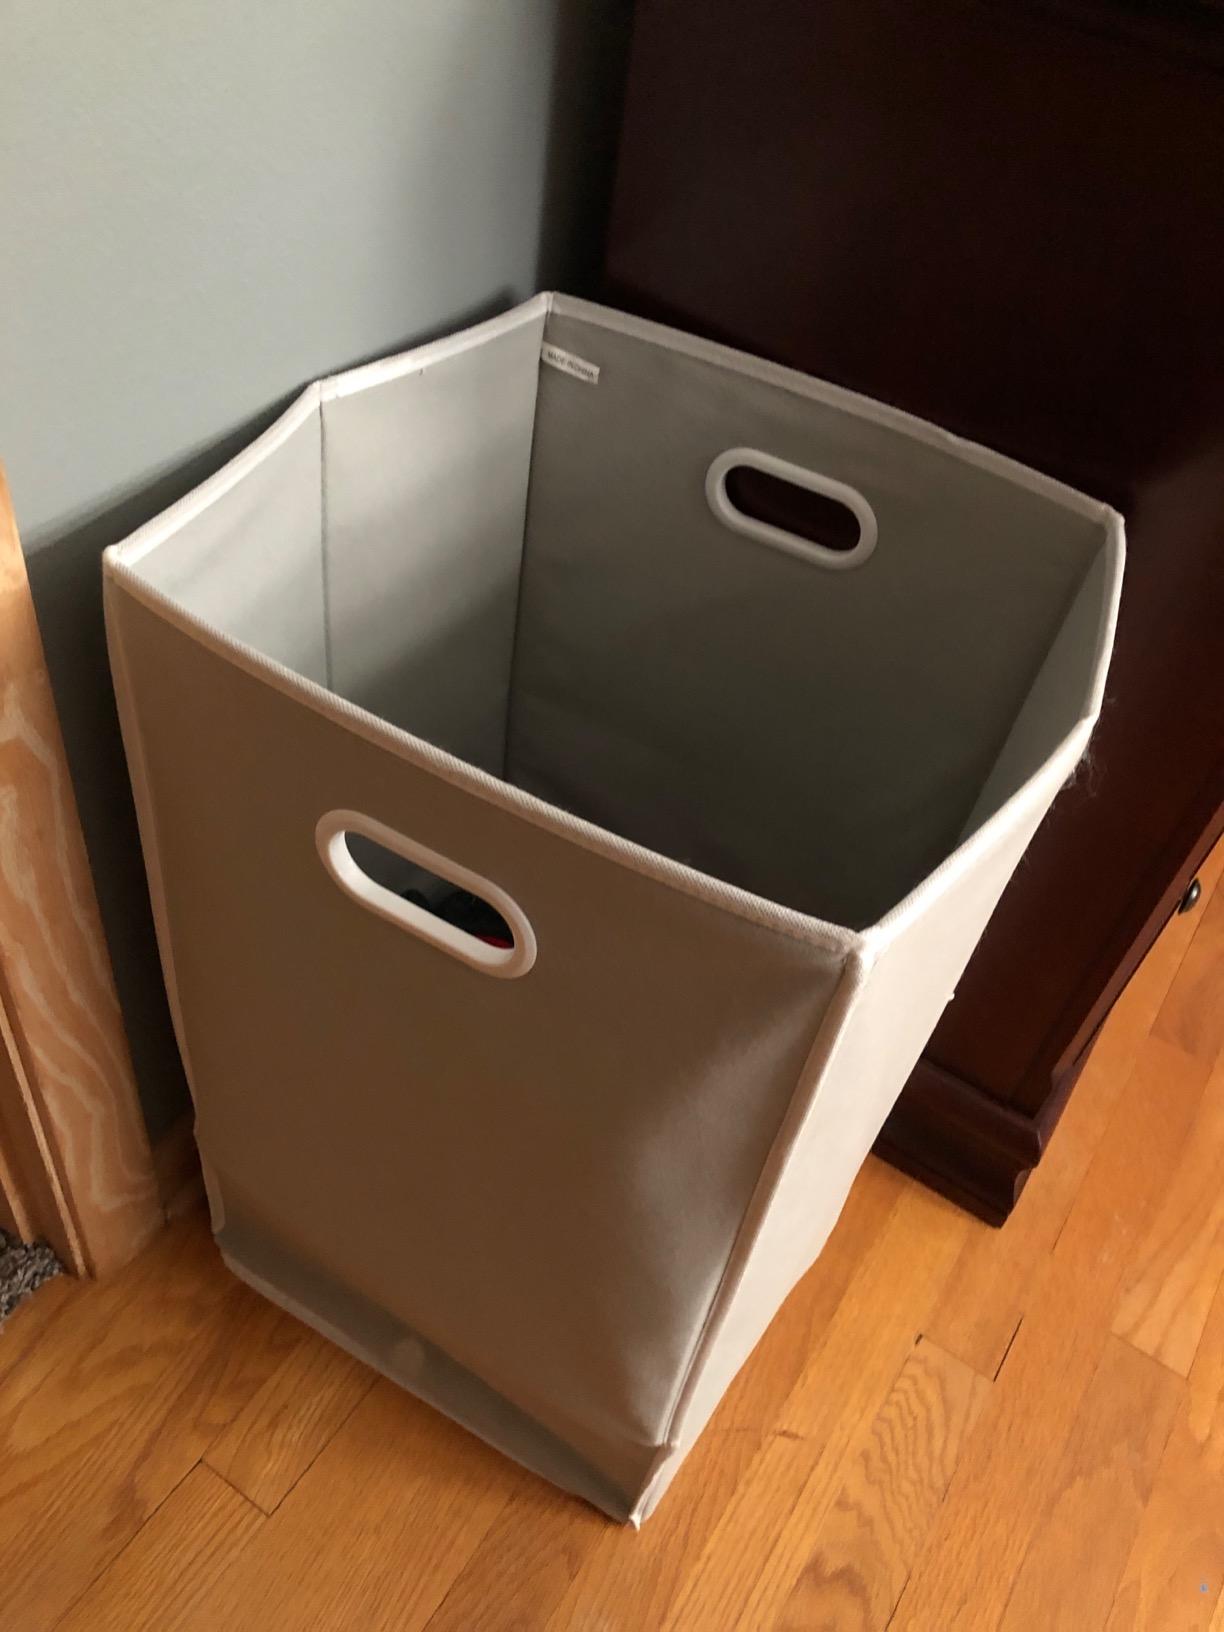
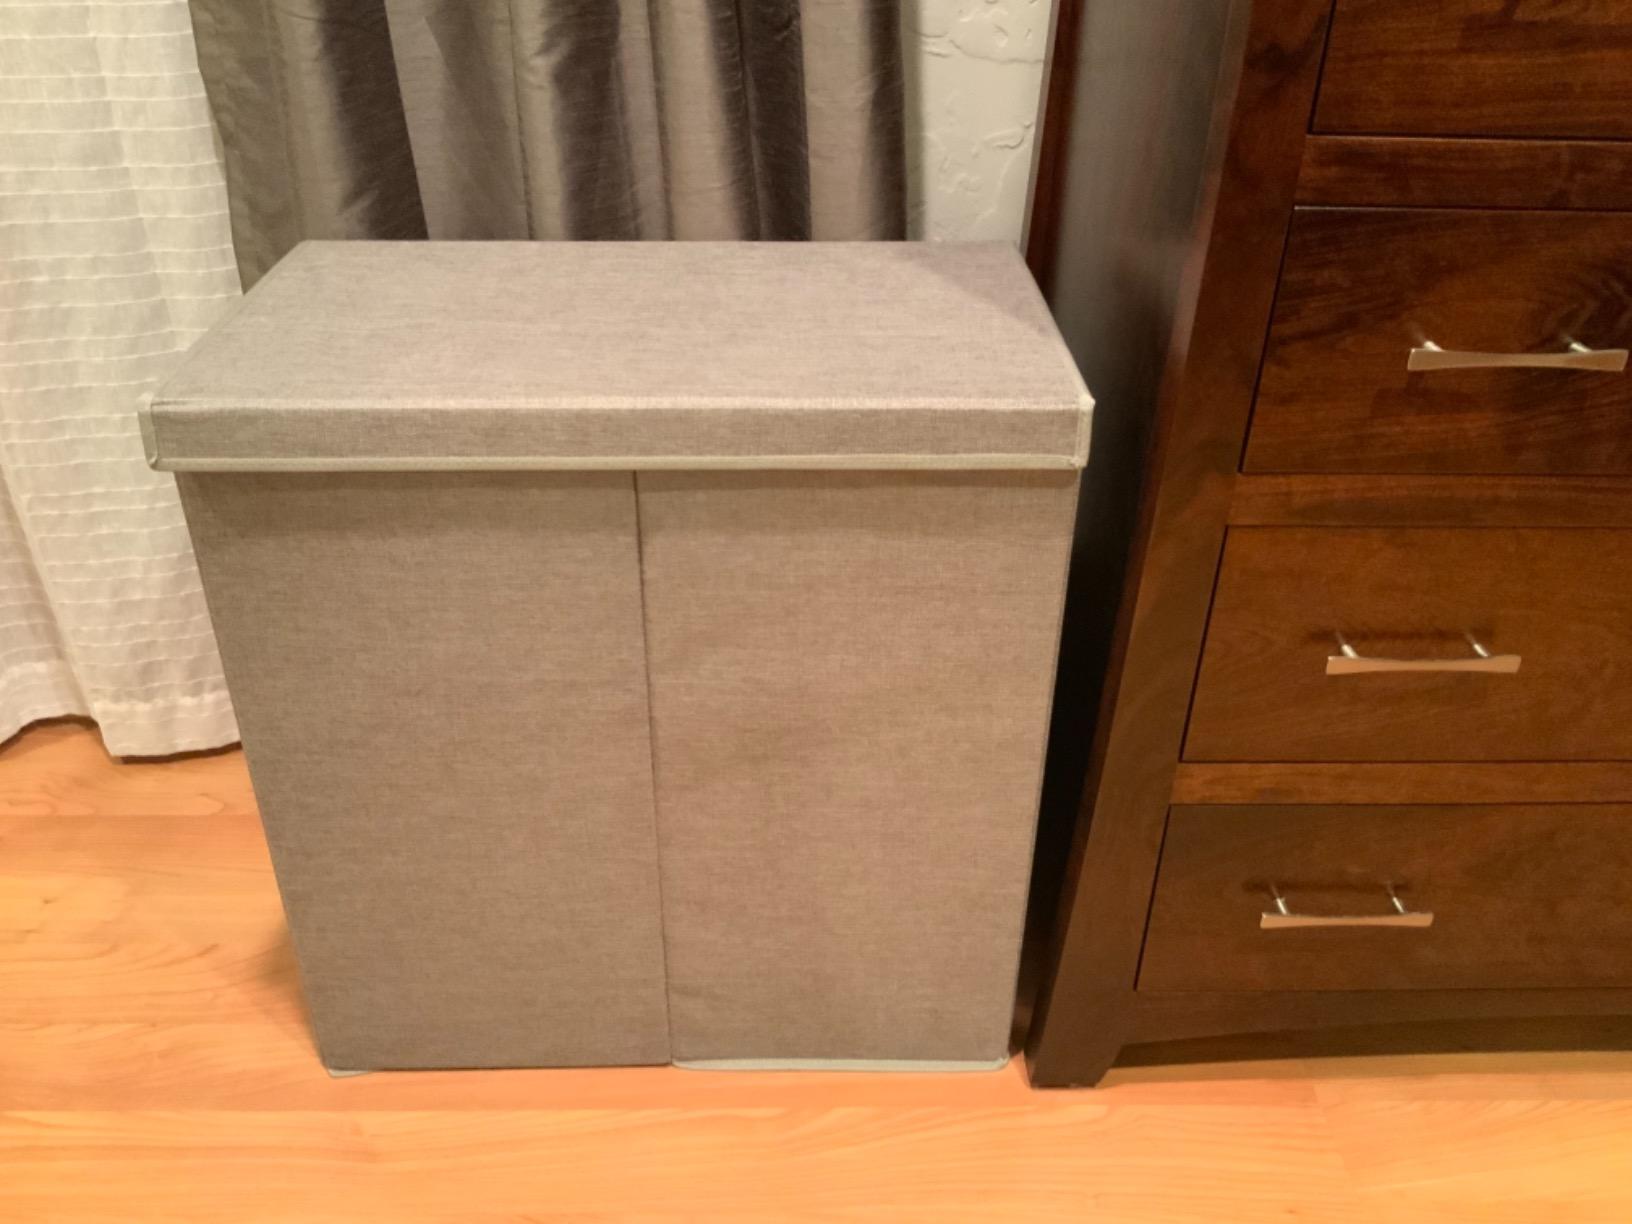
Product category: items_hamper
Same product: no